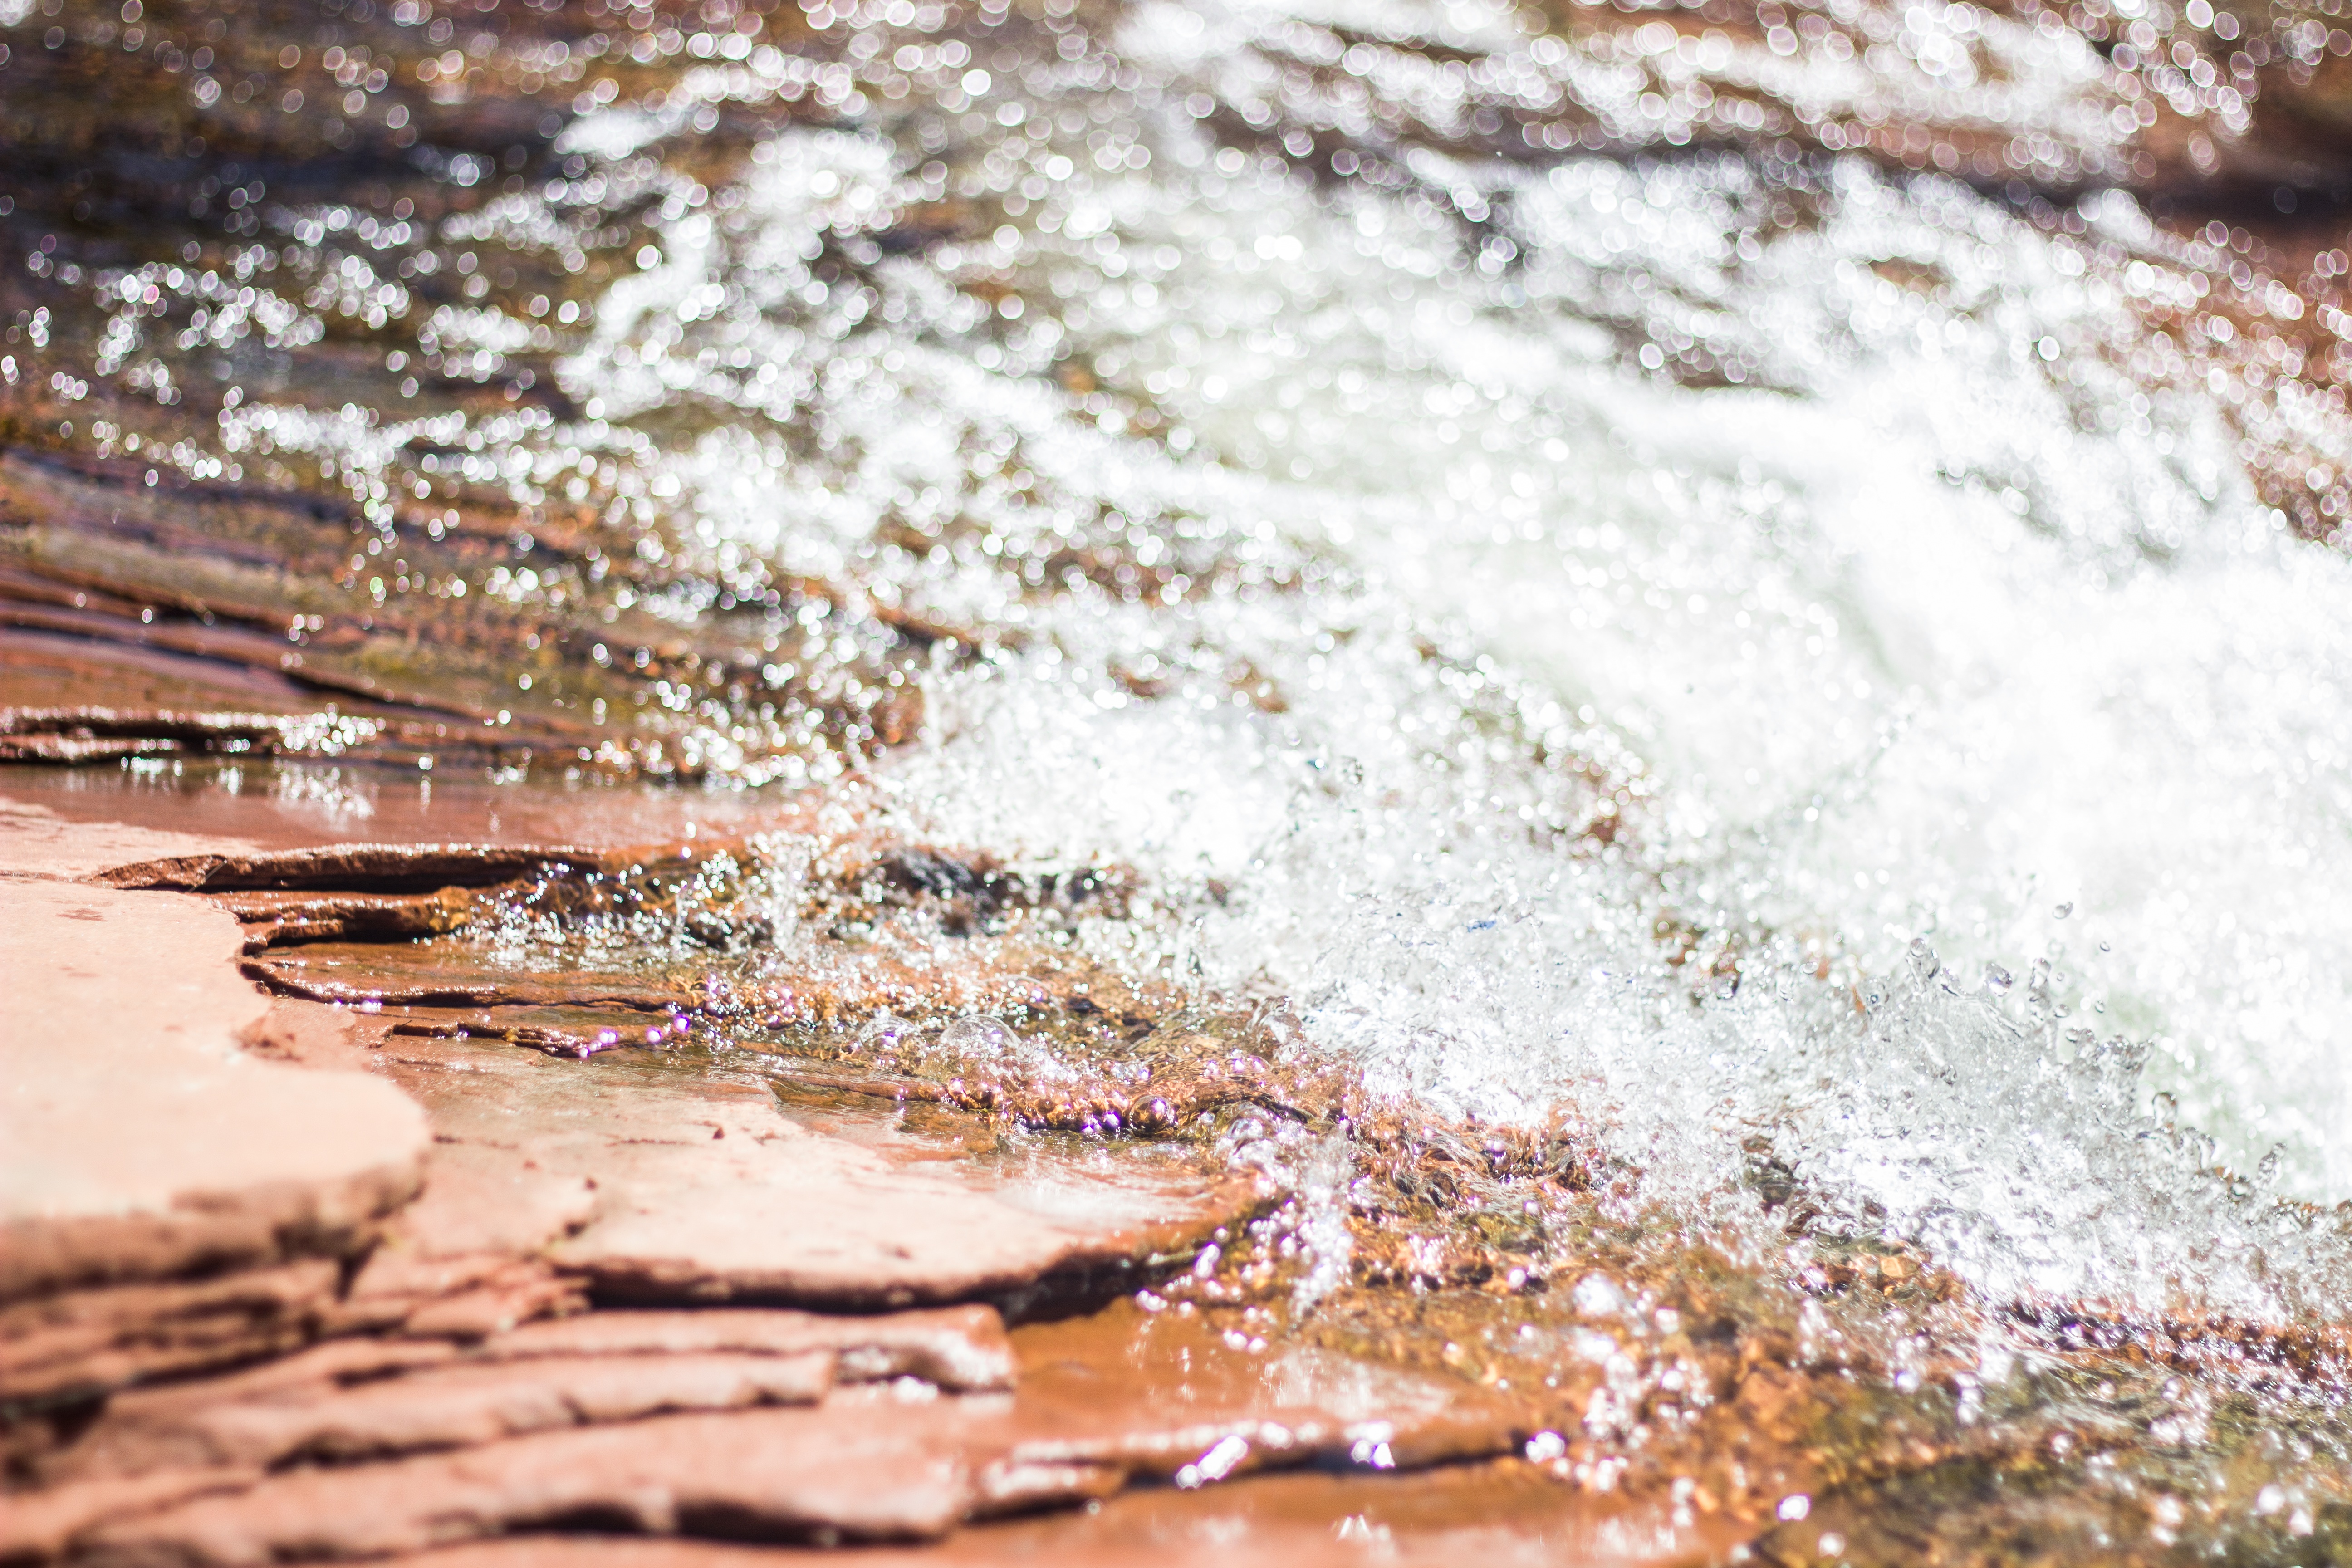
water, nature, rock, stream, soil, material, close up, geology